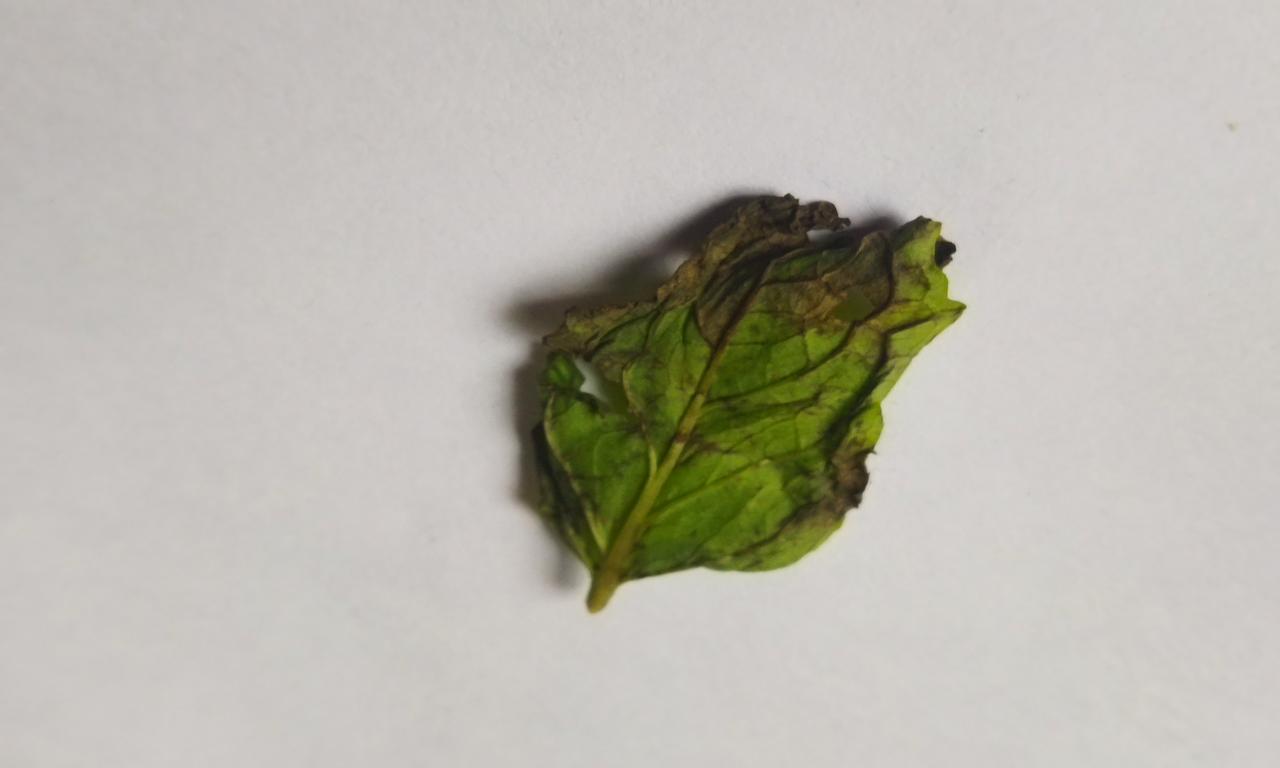
Label: Spoiled